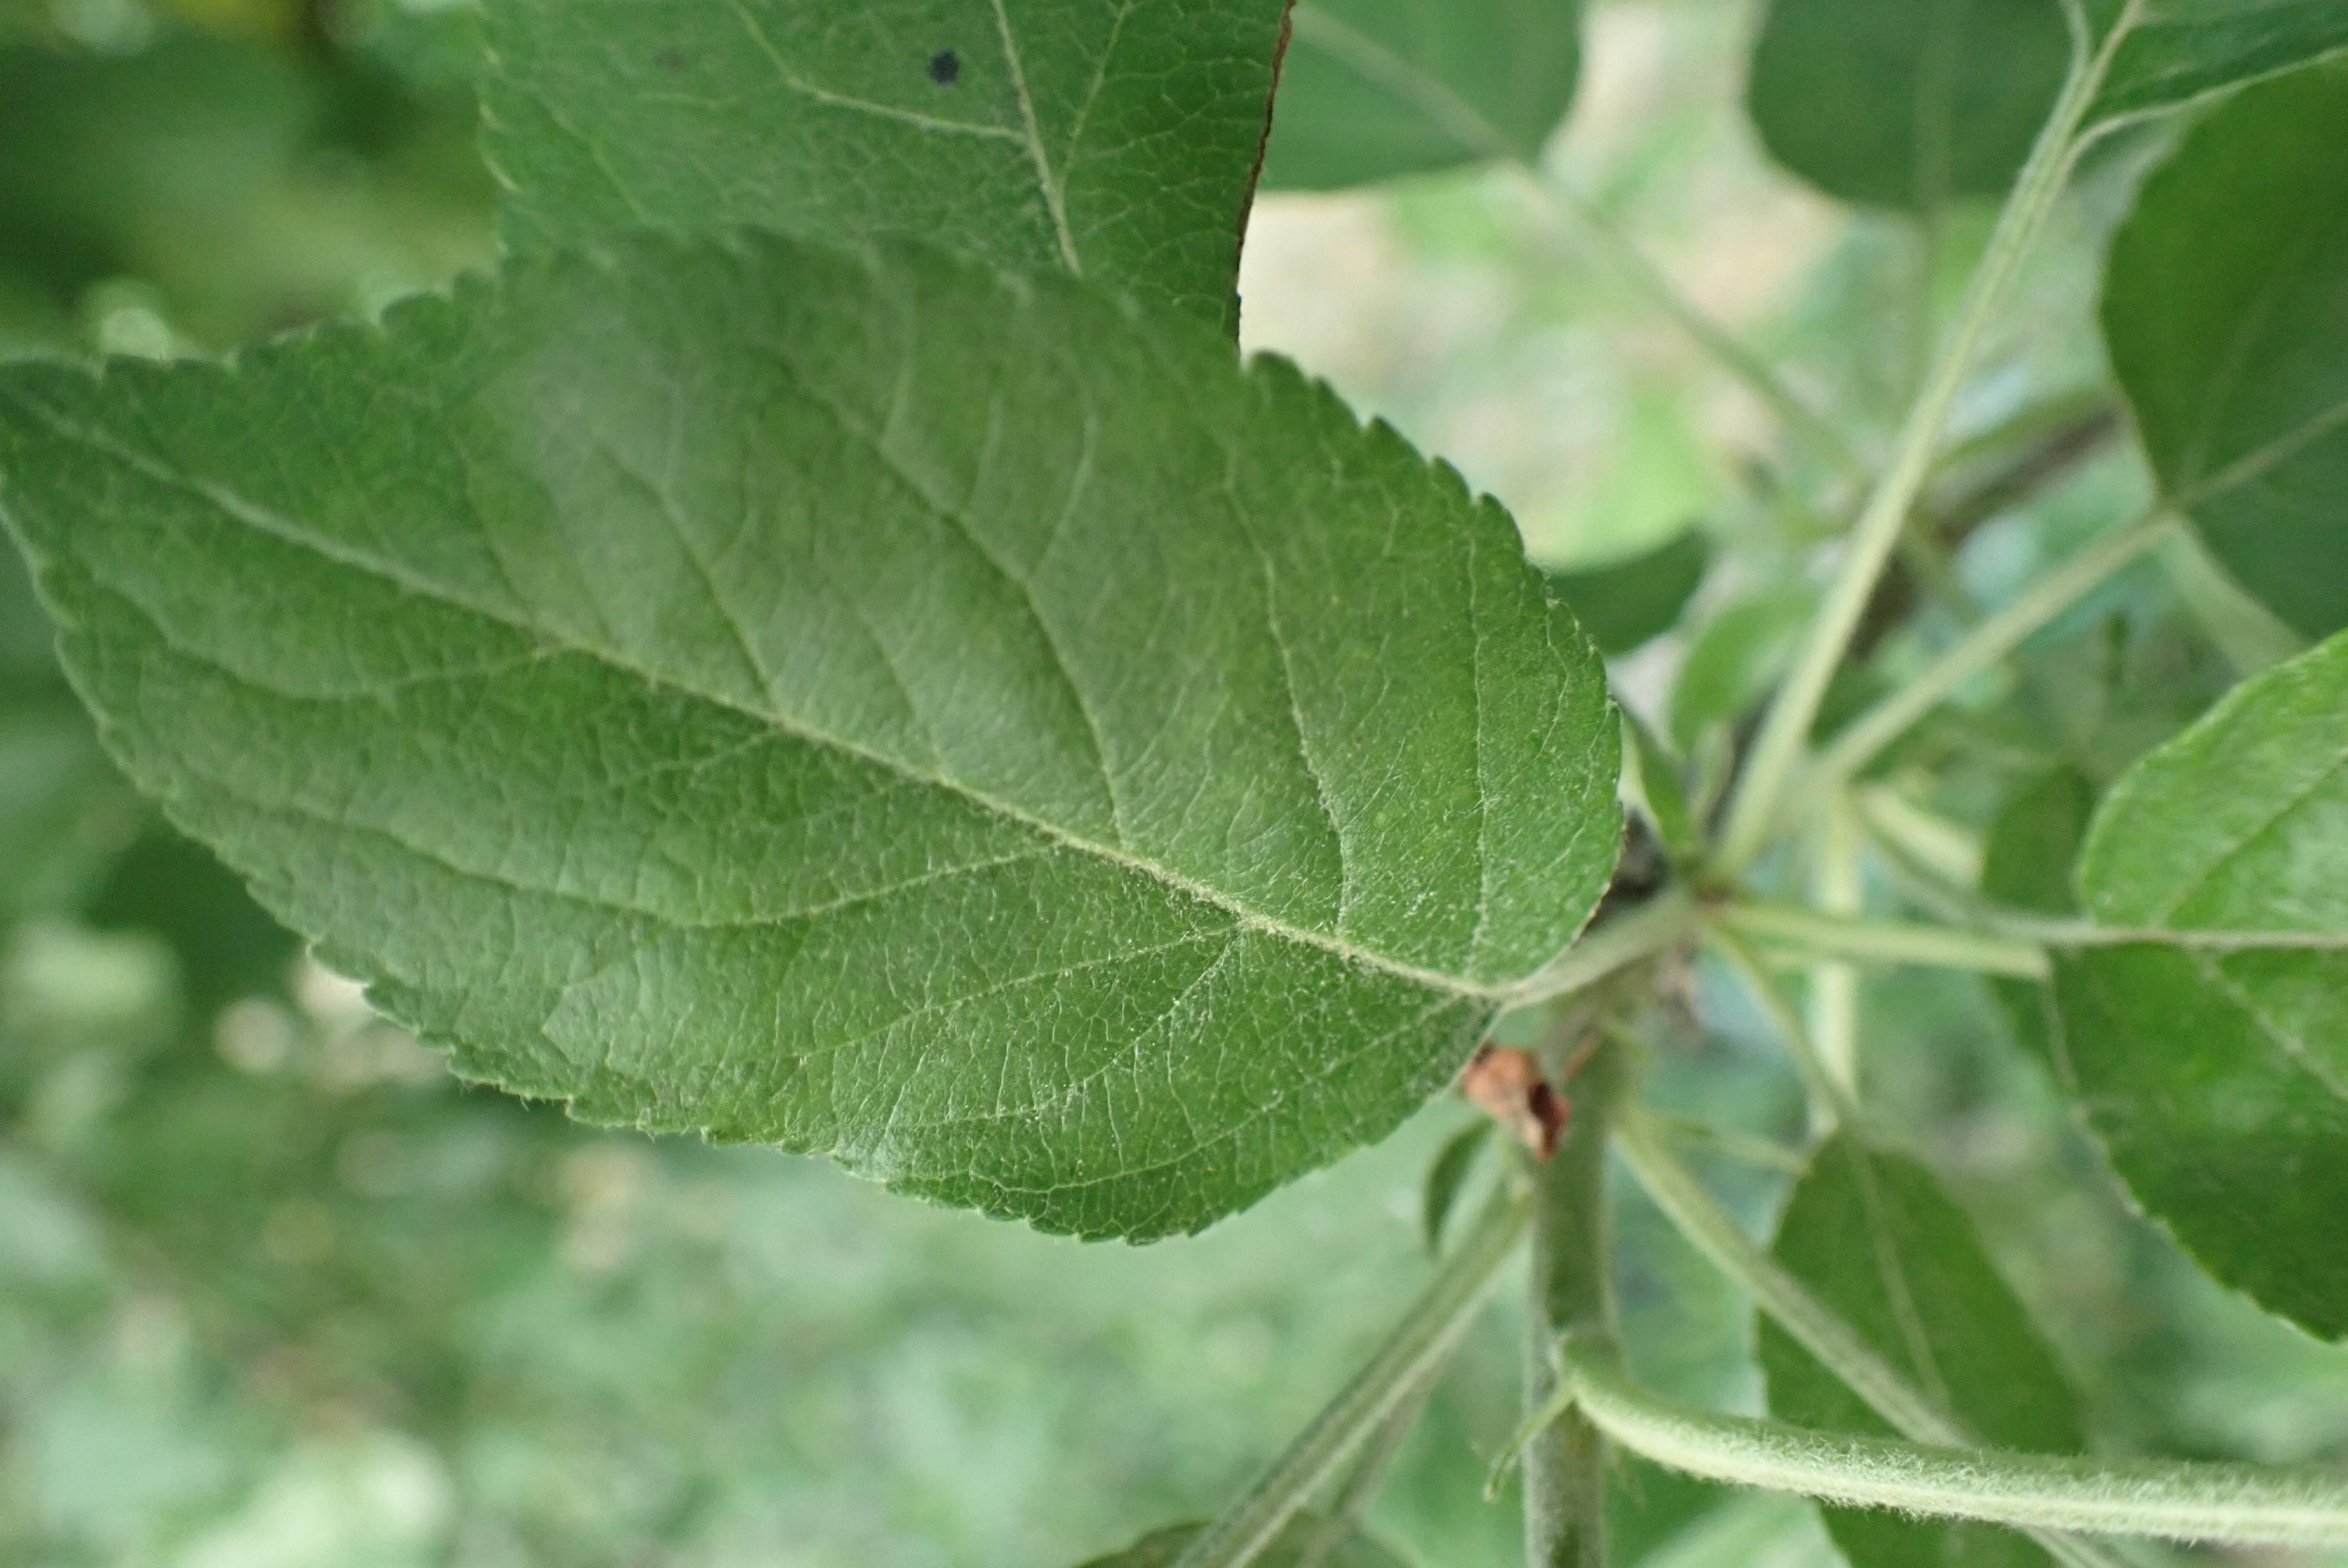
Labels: healthy